Castlebar

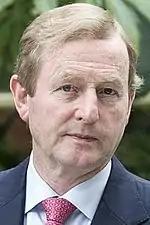
Enda Kenny, former Taoiseach (2011–2017)

In addition to a number of national (primary) schools, Castlebar's secondary schools include St Gerald's College (a De La Salle boys school), St Joseph's Secondary School (a girls school), and Davitt College (a mixed vocational school).